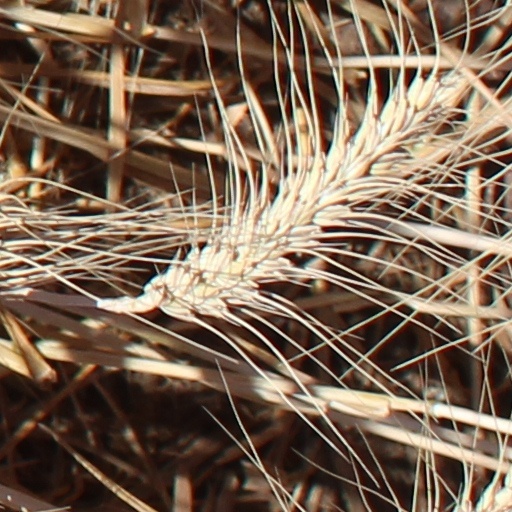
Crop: wheat